Arthur Raikes

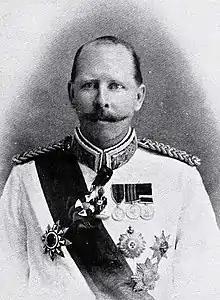

Raikes was acting prime minister of Zanzibar by 1898 when he was involved in a diplomatic incident with France. The Zanzibari police had caught a slave trader in the act of exporting slaves from Pemba and he had been arrested. However, despite claims he was a native of Pemba, he claimed French nationality as a native of the Comoros islands and flew a French flag from his dhow. Raikes returned the flag to M. Laronce the French consul and, in court with the Arab caid, pronounced a sentence of one years imprisonment on the slaver. The British consul Arthur Henry Hardinge pronounced that the likelihood was that the slaver was born in Pemba and even if from the Comoros his birth would have preceded the declaration of the French protectorate. In 1899 Raikes, on behalf of the Zanzibari sultan, accepted the line of demarcation proposed by Hardinge between British and Zanzibari possessions on the African mainland, this crossing the line of the Uganda Railway.